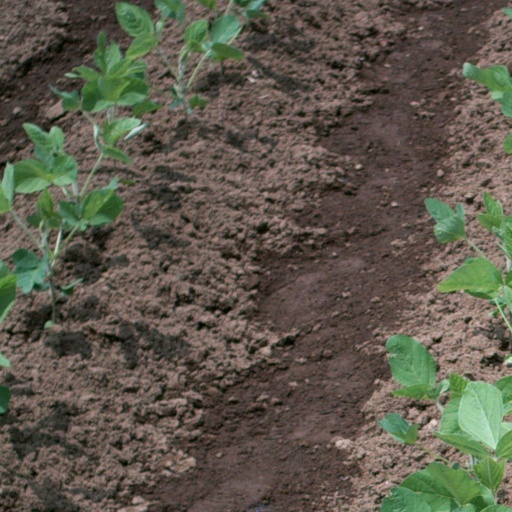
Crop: soybean